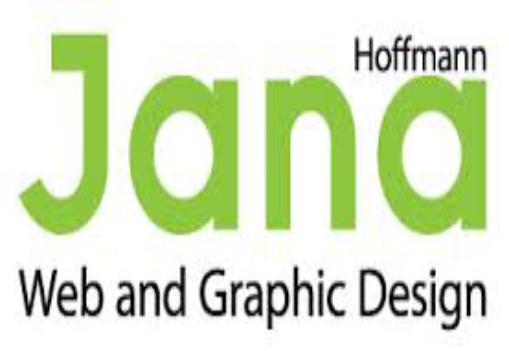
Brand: Hoffmann
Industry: Electronic